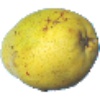
Label: pear_monster